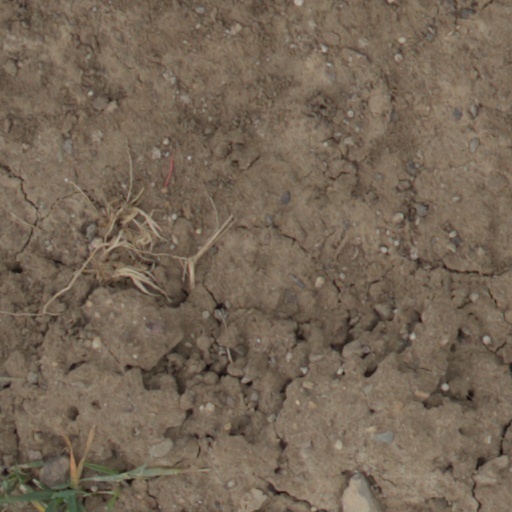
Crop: wheat